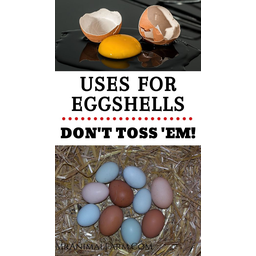
Label: trash